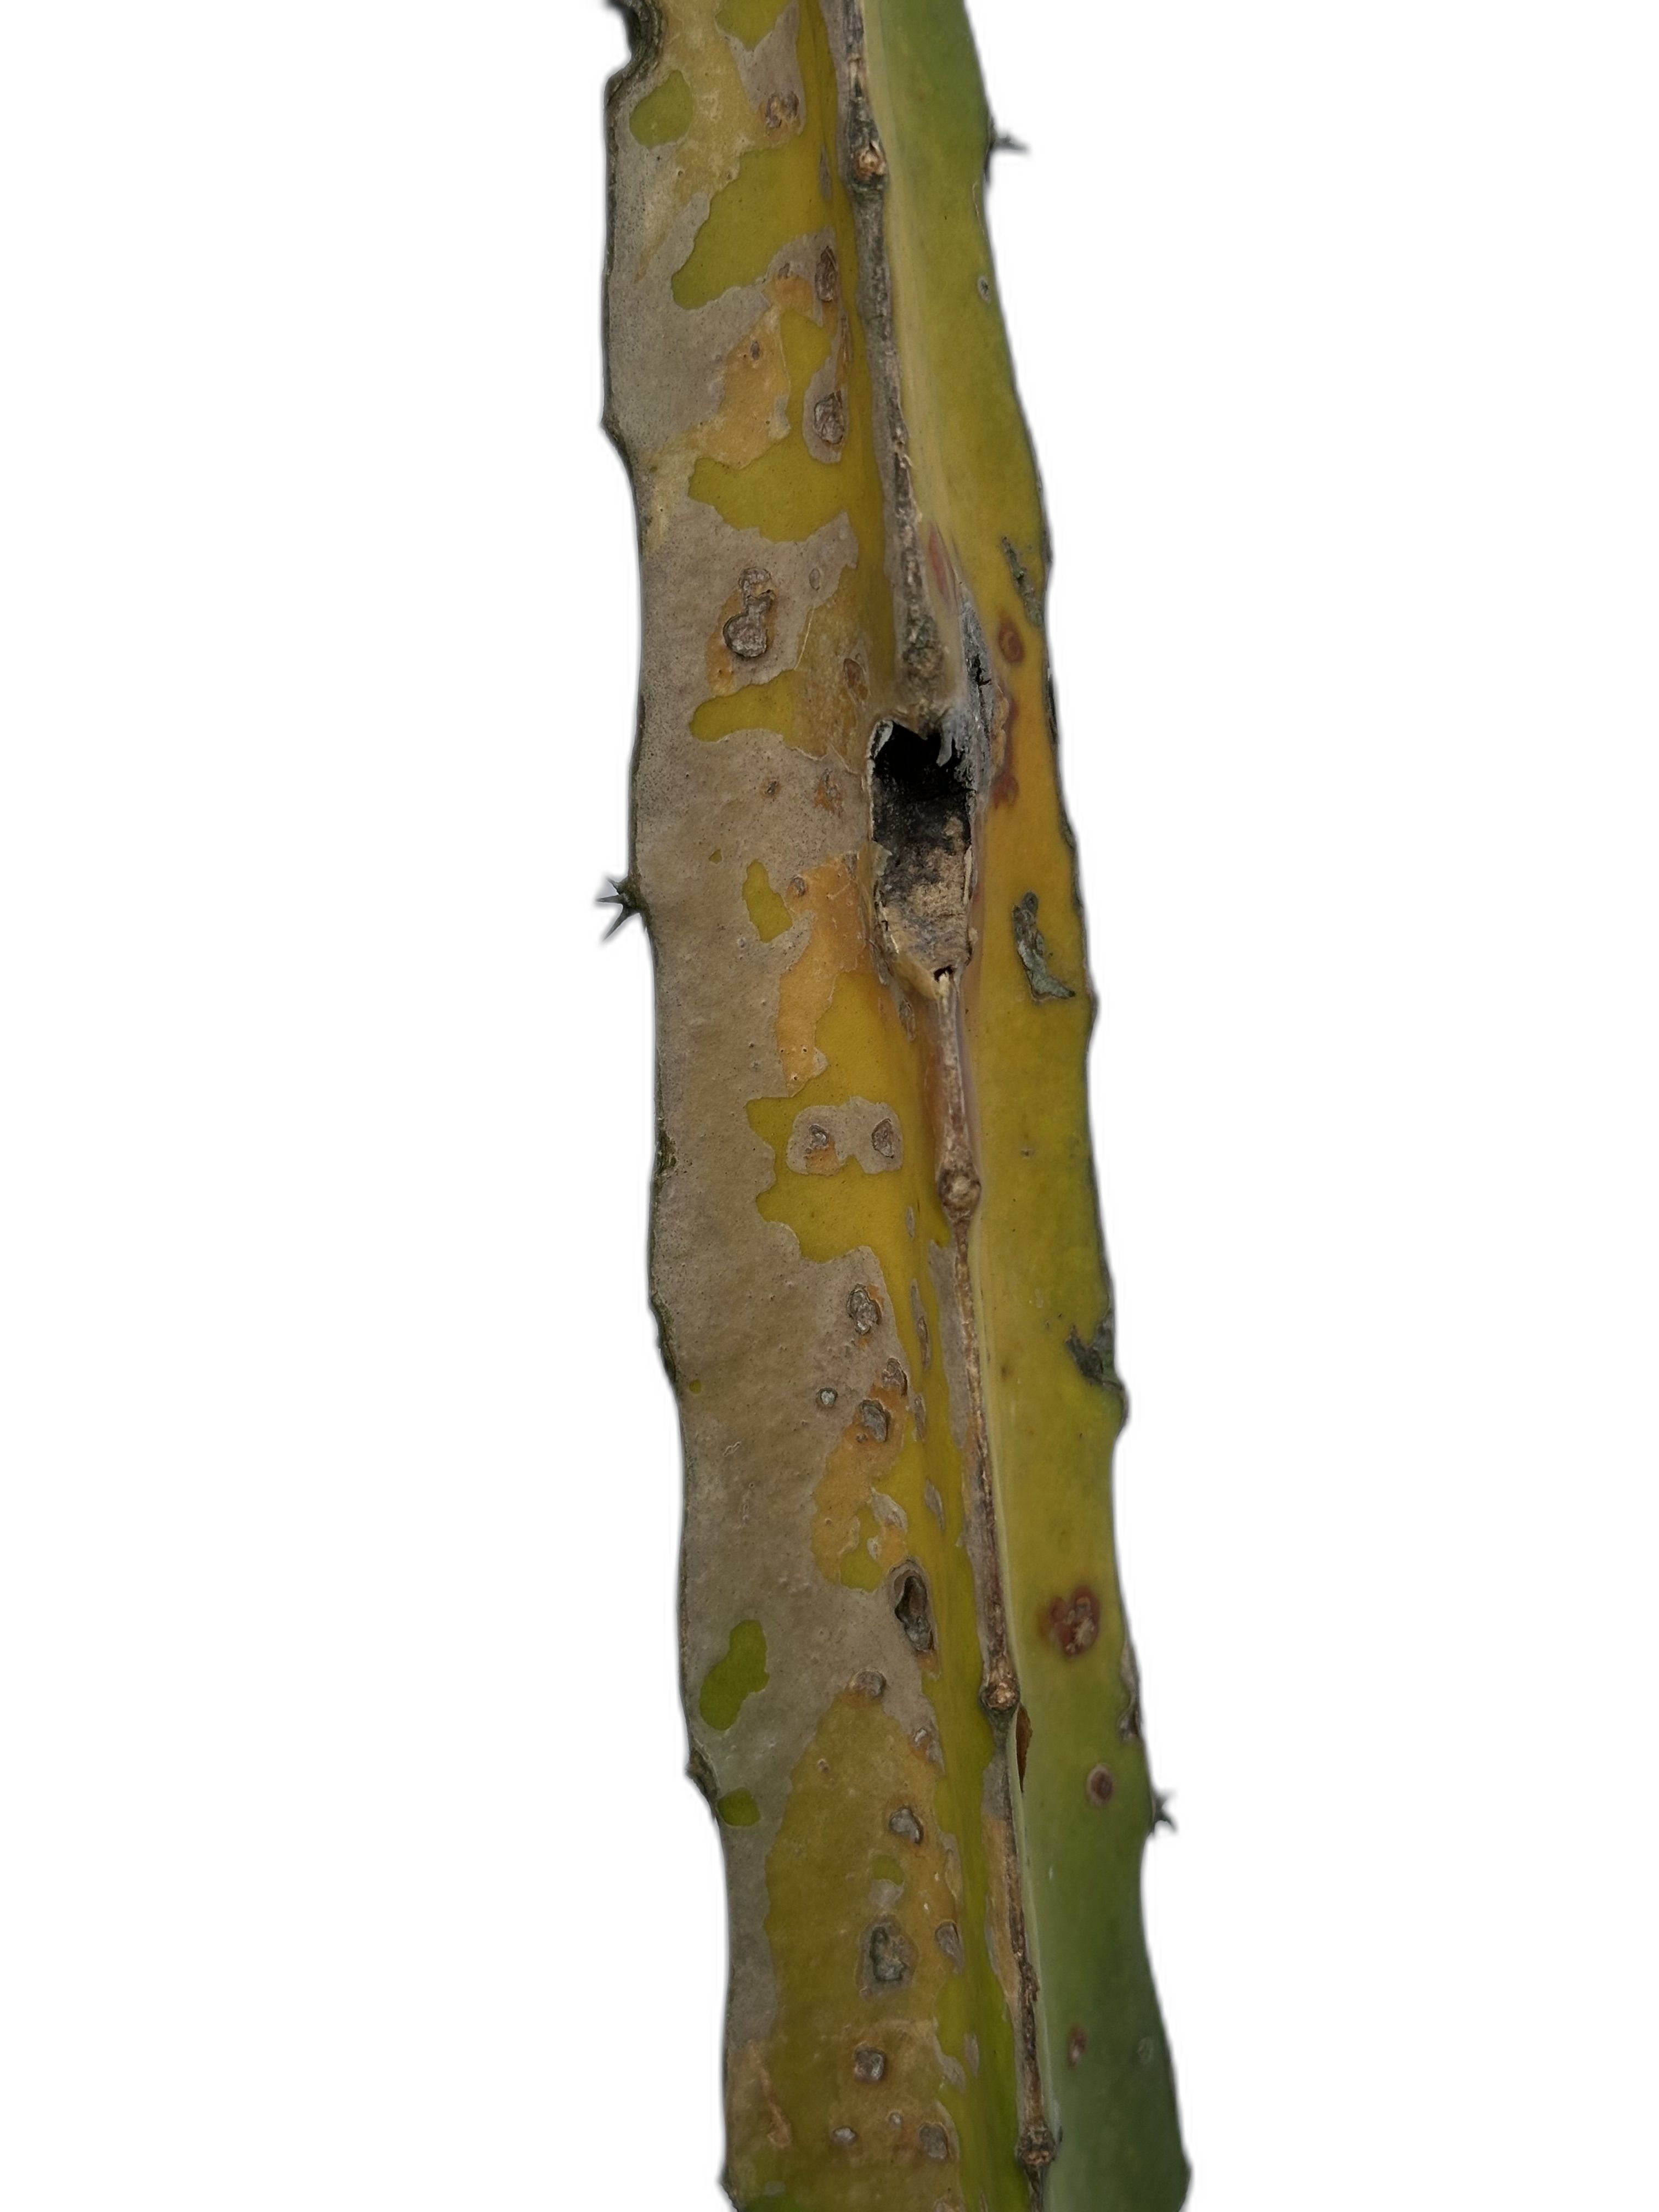
Label: Bad leaf